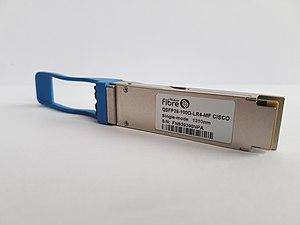
Exemple d'un QSFP28-100G-LR4 Module Fibre compatible CISCO
Le Quad Small Form-factor Pluggable est un émetteur-récepteur compact et connectable à chaud utilisé pour les applications de communication de données. Il interface la carte mère d'un équipement réseau à un câble en fibres optiques. C'est un format développé conjointement par l'industrie et soutenu par de nombreux fournisseurs de composants de réseaux. Les transceivers QSFP+ sont conçus pour supporter SCSI, Ethernet 40G, Infiniband 20G/40G, et d'autres normes de communication. L'émetteur-récepteur QSFP comprend les variantes 40GBASE-SR4 et 40GBASE-LR4 adaptées à différentes applications.